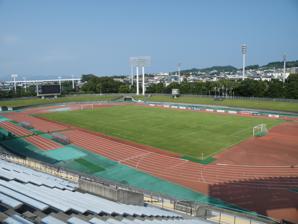
Building: Kusanagi Athletic Stadium
Country: Japan
Year built: 1957
Kusanagi Athletic Stadium Location Shizuoka, Shizuoka , Japan Coordinates 34°59′18.59″N 138°25′49.22″E / 34.9884972°N 138.4303389°E / 34.9884972; 138.4303389 Owner Shizuoka Prefecture Capacity 28,000 Opened 1957 Kusanagi Athletic Stadium ( 静岡県草薙総合運動場陸上競技場 , Shizuokaken Kusanagi sougou undoujyou rikujyou kyougijyou ) is an athletic stadium in Shizuoka, Shizuoka , Japan . It is part of the Kusanagi Sport Complex, which includes Kusanagi Baseball Stadium , Konohana Arena , and others. The stadium comprises the Main Stand of 8000 seats, with grass banking on the remaining three sides. The Back Stand opposite the Main Stand can accommodate 12000, with the remaining ends 4000 each. Football usage In addition to athletics, the stadium has been utilised for matches by J.League football teams Shimizu S-Pulse , Júbilo Iwata and Fujieda MYFC . Shimizu S-Pulse used the ground extensively in the 1990s, largely sharing home stadium duties with Nihondaira Stadium at the dawn of the J.League in 1992. S-Pulse called Kusanagi home while Nihondaira was being expanded in 1994, and its pitch re-laid in 2003. However, Shimizu have not used the stadium for competitive games since 2003. External links [1] Kusanagi Sport Complex official website v t e Shimizu S-Pulse Club History Statistics Stadium IAI Stadium Nihondaira Shizuoka Stadium Rivalries Shizuoka derby Seasons 1992 1993 1994 1995 1996 1997 1998 1999 2000 2001 2002 2003 2004 2005 2006 2007 2008 2009 2010 2011 2012 2013 2014 2015 2016 2017 2018 2019 2020 2021 2022 2023 Training ground S-Pulse Dream Field Former stadia Kusanagi Athletic Stadium v t e Lists of football stadiums in Asia Sovereign states Afghanistan Armenia Azerbaijan Bahrain Bangladesh Bhutan Brunei Cambodia China Cyprus East Timor (Timor-Leste) Egypt Georgia India Indonesia Iran Iraq Israel Japan Jordan Kazakhstan North Korea South Korea Kuwait Kyrgyzstan Laos Lebanon Malaysia Maldives Mongolia Myanmar Nepal Oman Pakistan Philippines Qatar Russia Saudi Arabia Singapore Sri Lanka Syria Tajikistan Thailand Turkey Turkmenistan United Arab Emirates Uzbekistan Vietnam Yemen States with limited recognition Abkhazia Northern Cyprus Palestine South Ossetia Taiwan Dependencies and other territories British Indian Ocean Territory Christmas Island Cocos (Keeling) Islands Hong Kong Macau Category Asia portal 34°59′19″N 138°25′49″E / 34.98861°N 138.43028°E / 34.98861; 138.43028 This article about a sports venue in Japan is a stub . You can help Wikipedia by expanding it . v t e